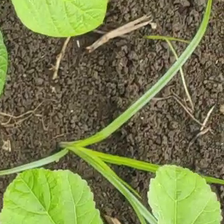
Weed species: Lavhala_(Cyperus_Rotundus)